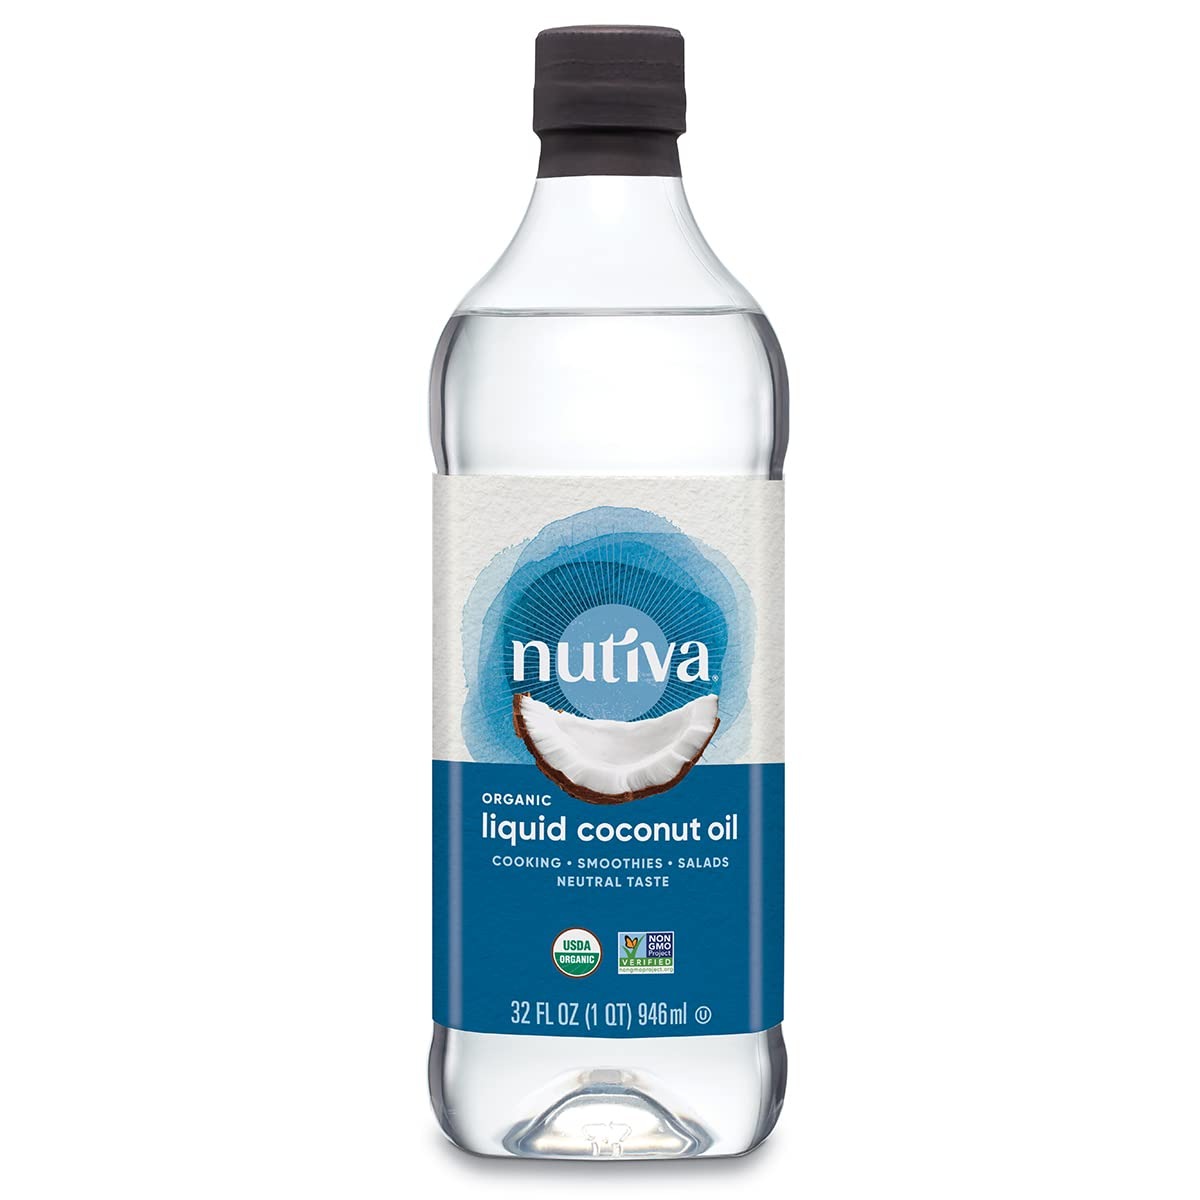
Item Name: Nutiva Organic Liquid Fractionated Coconut Oil 32 Fl Oz - USDA Organic, Non-GMO. Edible, Pure Coconut Oil for Cooking, Moisturizer for Skin, Hair Treatment. Contains Natural MCTs.
Bullet Point 1: THE TRINITY OF VERSATILITY: For cooking, beauty, and personal care, you can’t beat liquid coconut oil. Use it to saute veggies, smooth frizz, moisturize skin, or carry essential oils. This one bottle provides so many uses, you’ll be glad we have it in different sizes.
Bullet Point 2: USDA ORGANIC: Non-GMO and sustainably sourced from the Philippines with their strong reputation and strict quality standards for high-quality, cold-pressed, virgin, and organic coconut oil. Solid fats are removed without chemicals, leaving a pure liquid coconut oil for cooking and beauty.
Bullet Point 3: FOOD-GRADE OIL: Substitute traditional oils with this edible fractionated coconut oil, perfect for medium-heat cooking, baking, smoothies, and salads. Suitable for vegan, paleo, keto, and gluten-free diets - enhancing recipes while nourishing your body with MCTs!
Bullet Point 4: NATURAL MOISTURIZER: From soap making to natural skincare, there are so many ways you can use liquid coconut oil. Rub it into skin for a quick moisturizer, or mix it with Nutiva Coconut Sugar for a moisturizing scrub. Lightweight and perfect as a carrier for essential oils
Bullet Point 5: HEALTHY AND CONSCIOUS: BPA-free packaging ensures all you consume is pure coconut oil, while our airtight, sealed lid ensures continued freshness. USDA Organic, Fair Trade Certified, and actively funding natural food initiatives, Nutiva aspires to grow healthy communities for all.
Value: 32.0
Unit: Fl Oz

Price: 28.36